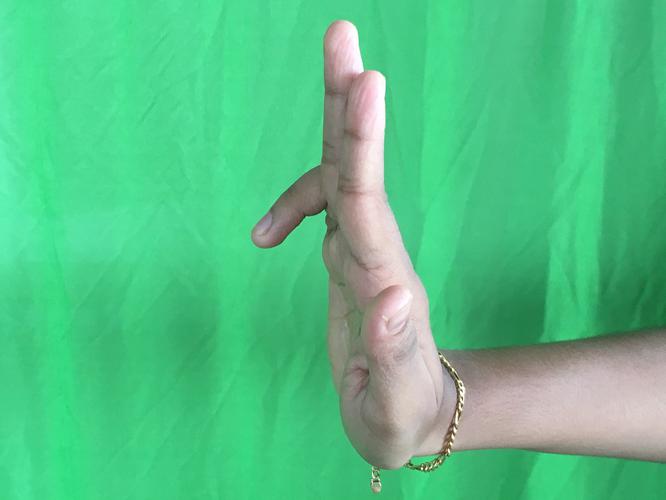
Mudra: Ardhapathaka
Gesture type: single_hand